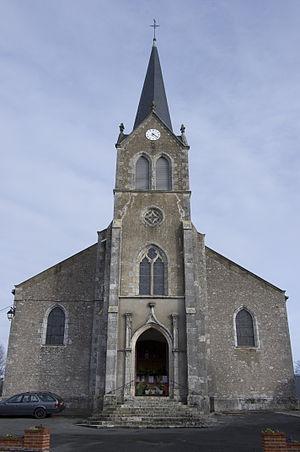
Église Saint-Jean-Baptiste, Tavers, Loiret, France
Tavers est une commune française, située dans le département du Loiret en région Centre-Val de Loire.